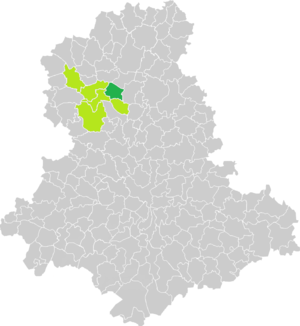
Carte de situation de la commune de Blanzac (en vert foncé) dans le votre Canton (en vert clair) sur une carte des communes de la Haute-Vienne
Blanzac est une commune française située dans le département de la Haute-Vienne en région Nouvelle-Aquitaine.